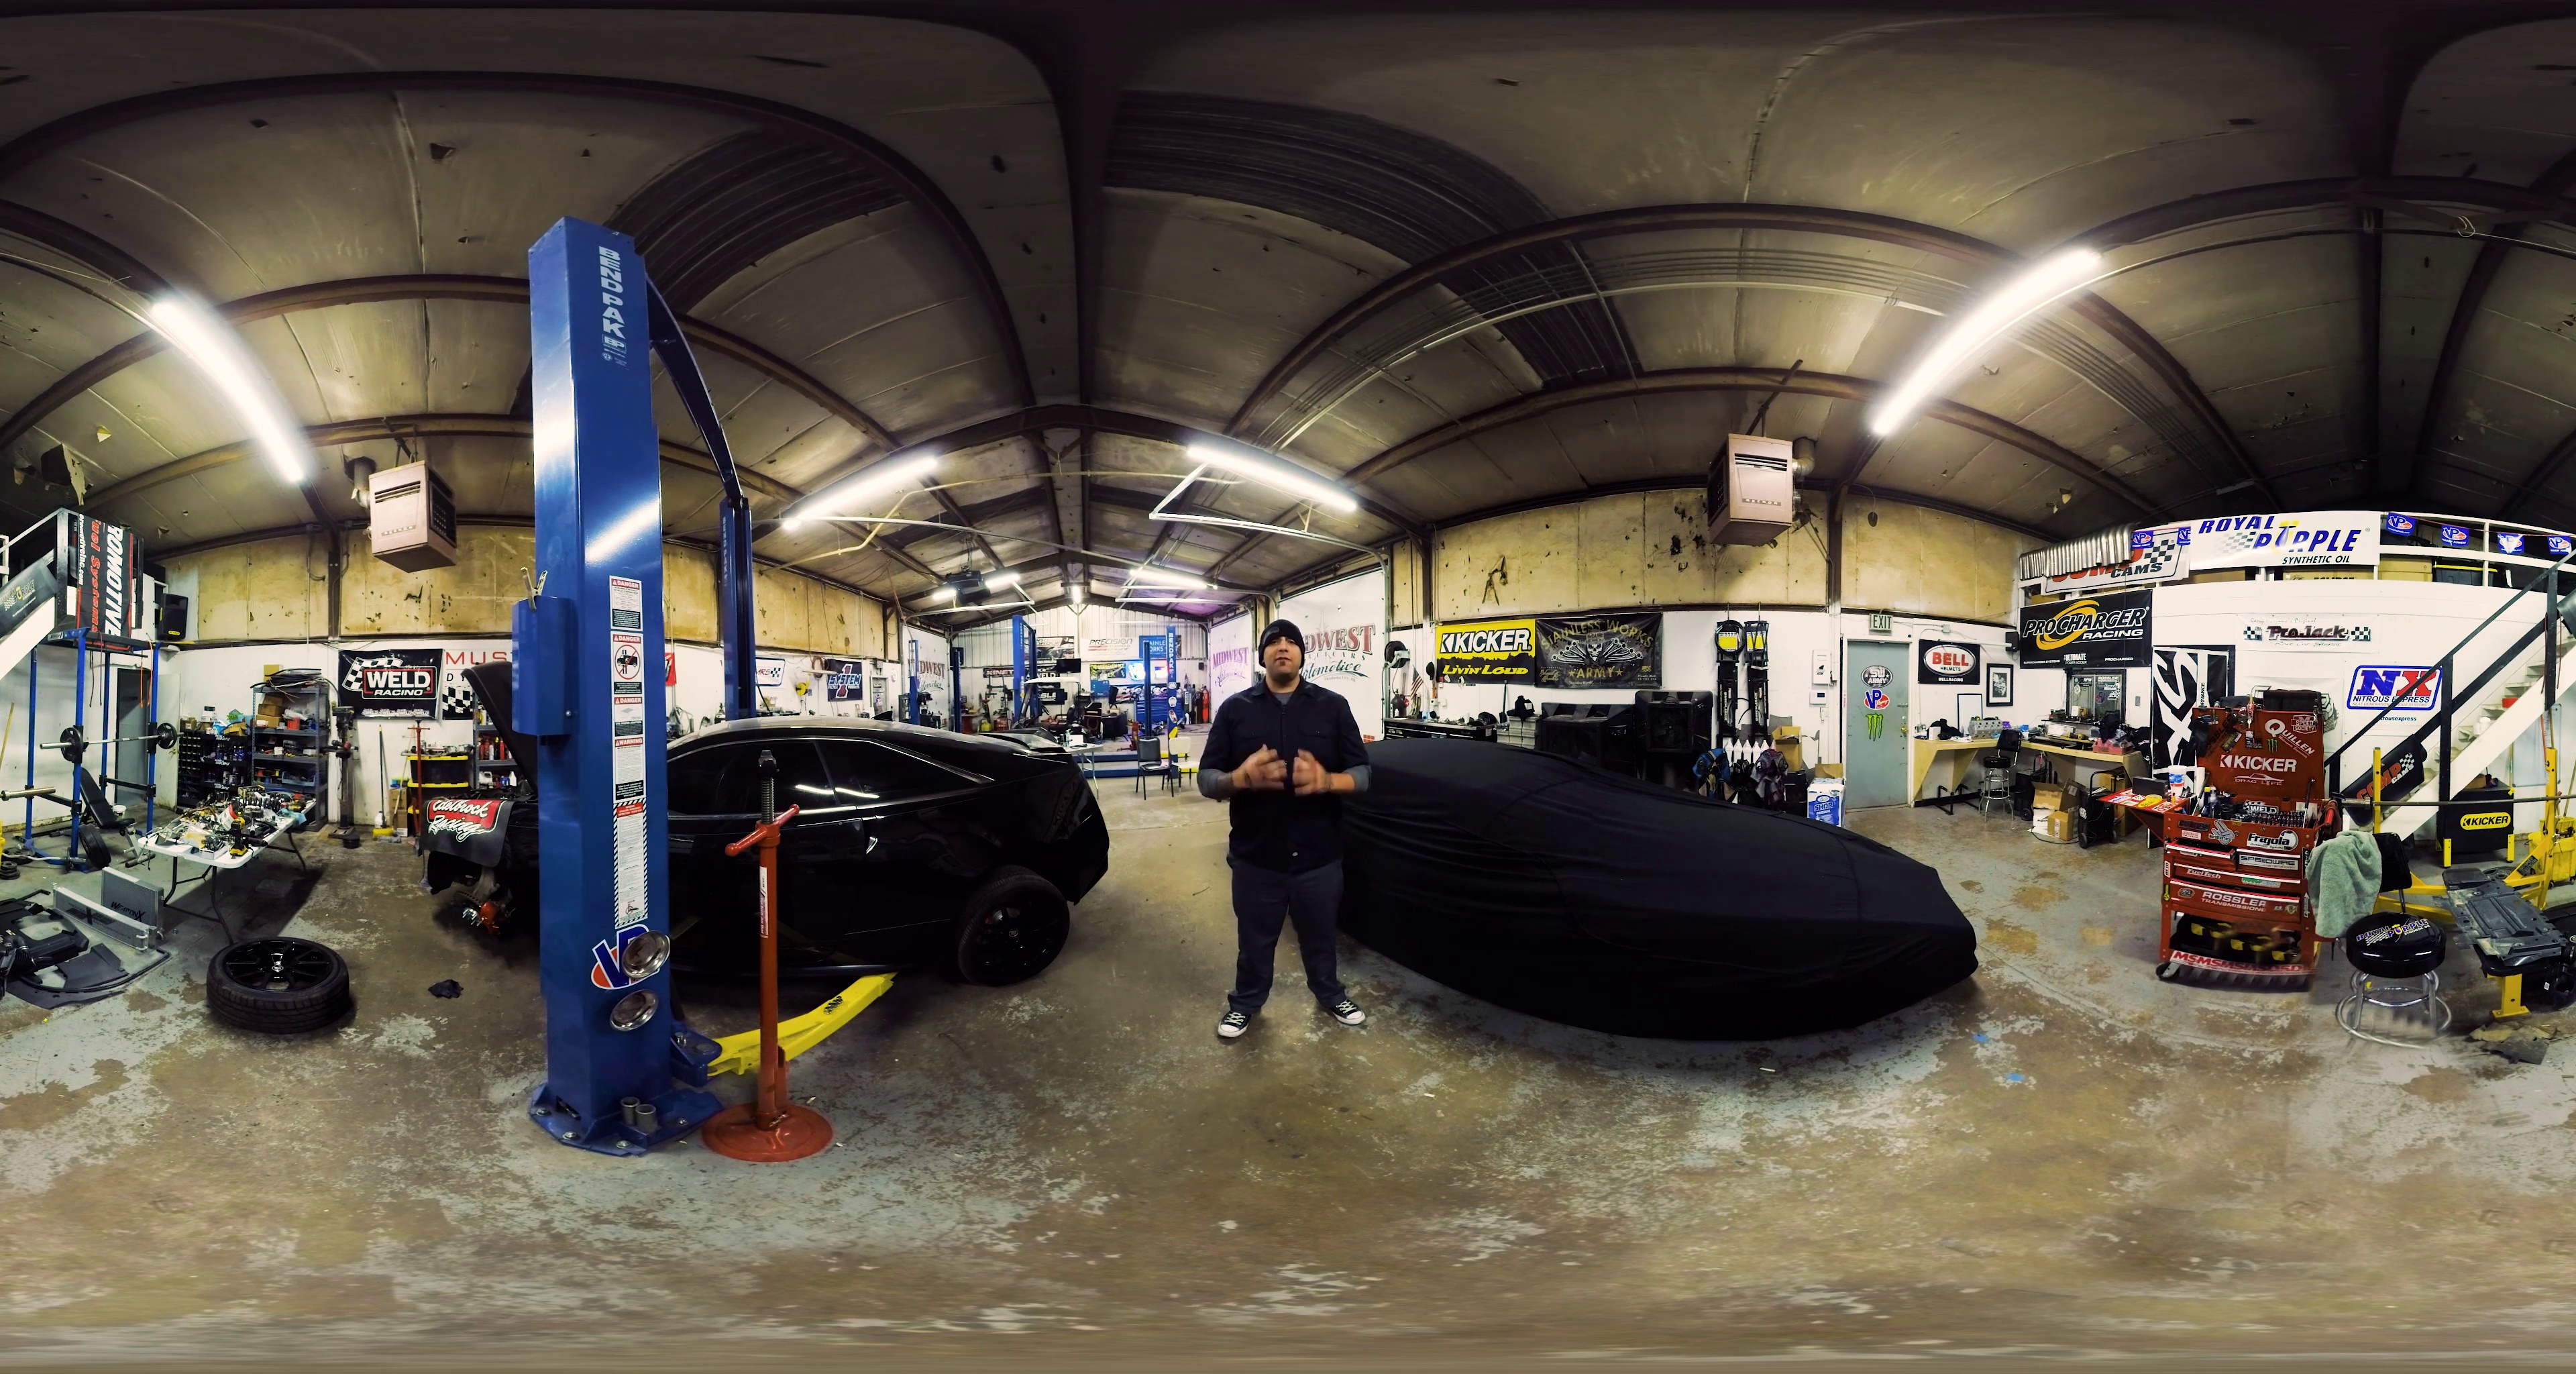
Referred object: Black round stool next to the red rack

Referred object: turn slightly right to face the black-covered car

Referred object: The car covered by a tarp, next to the blue lift and in front of the KICKER banner.